Downtown Berkeley station

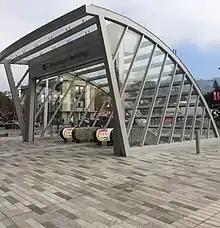
New main entrance to the station

A station and plaza renovation project began construction on August 29, 2016 and opened to the public on October 19, 2018. The new plaza includes new lighting, landscaping, drainage, paving, and bus shelters in the overground plaza of the station. The old main rotunda entrance has been removed and was replaced by a glass entrance structure similar to those in Downtown Oakland. The $11.2 million project is funded primarily by BART, with additional funding from the City of Berkeley, Metropolitan Transportation Commission, and Alameda County. A further project to renovate the underground station interior is in the planning stages.